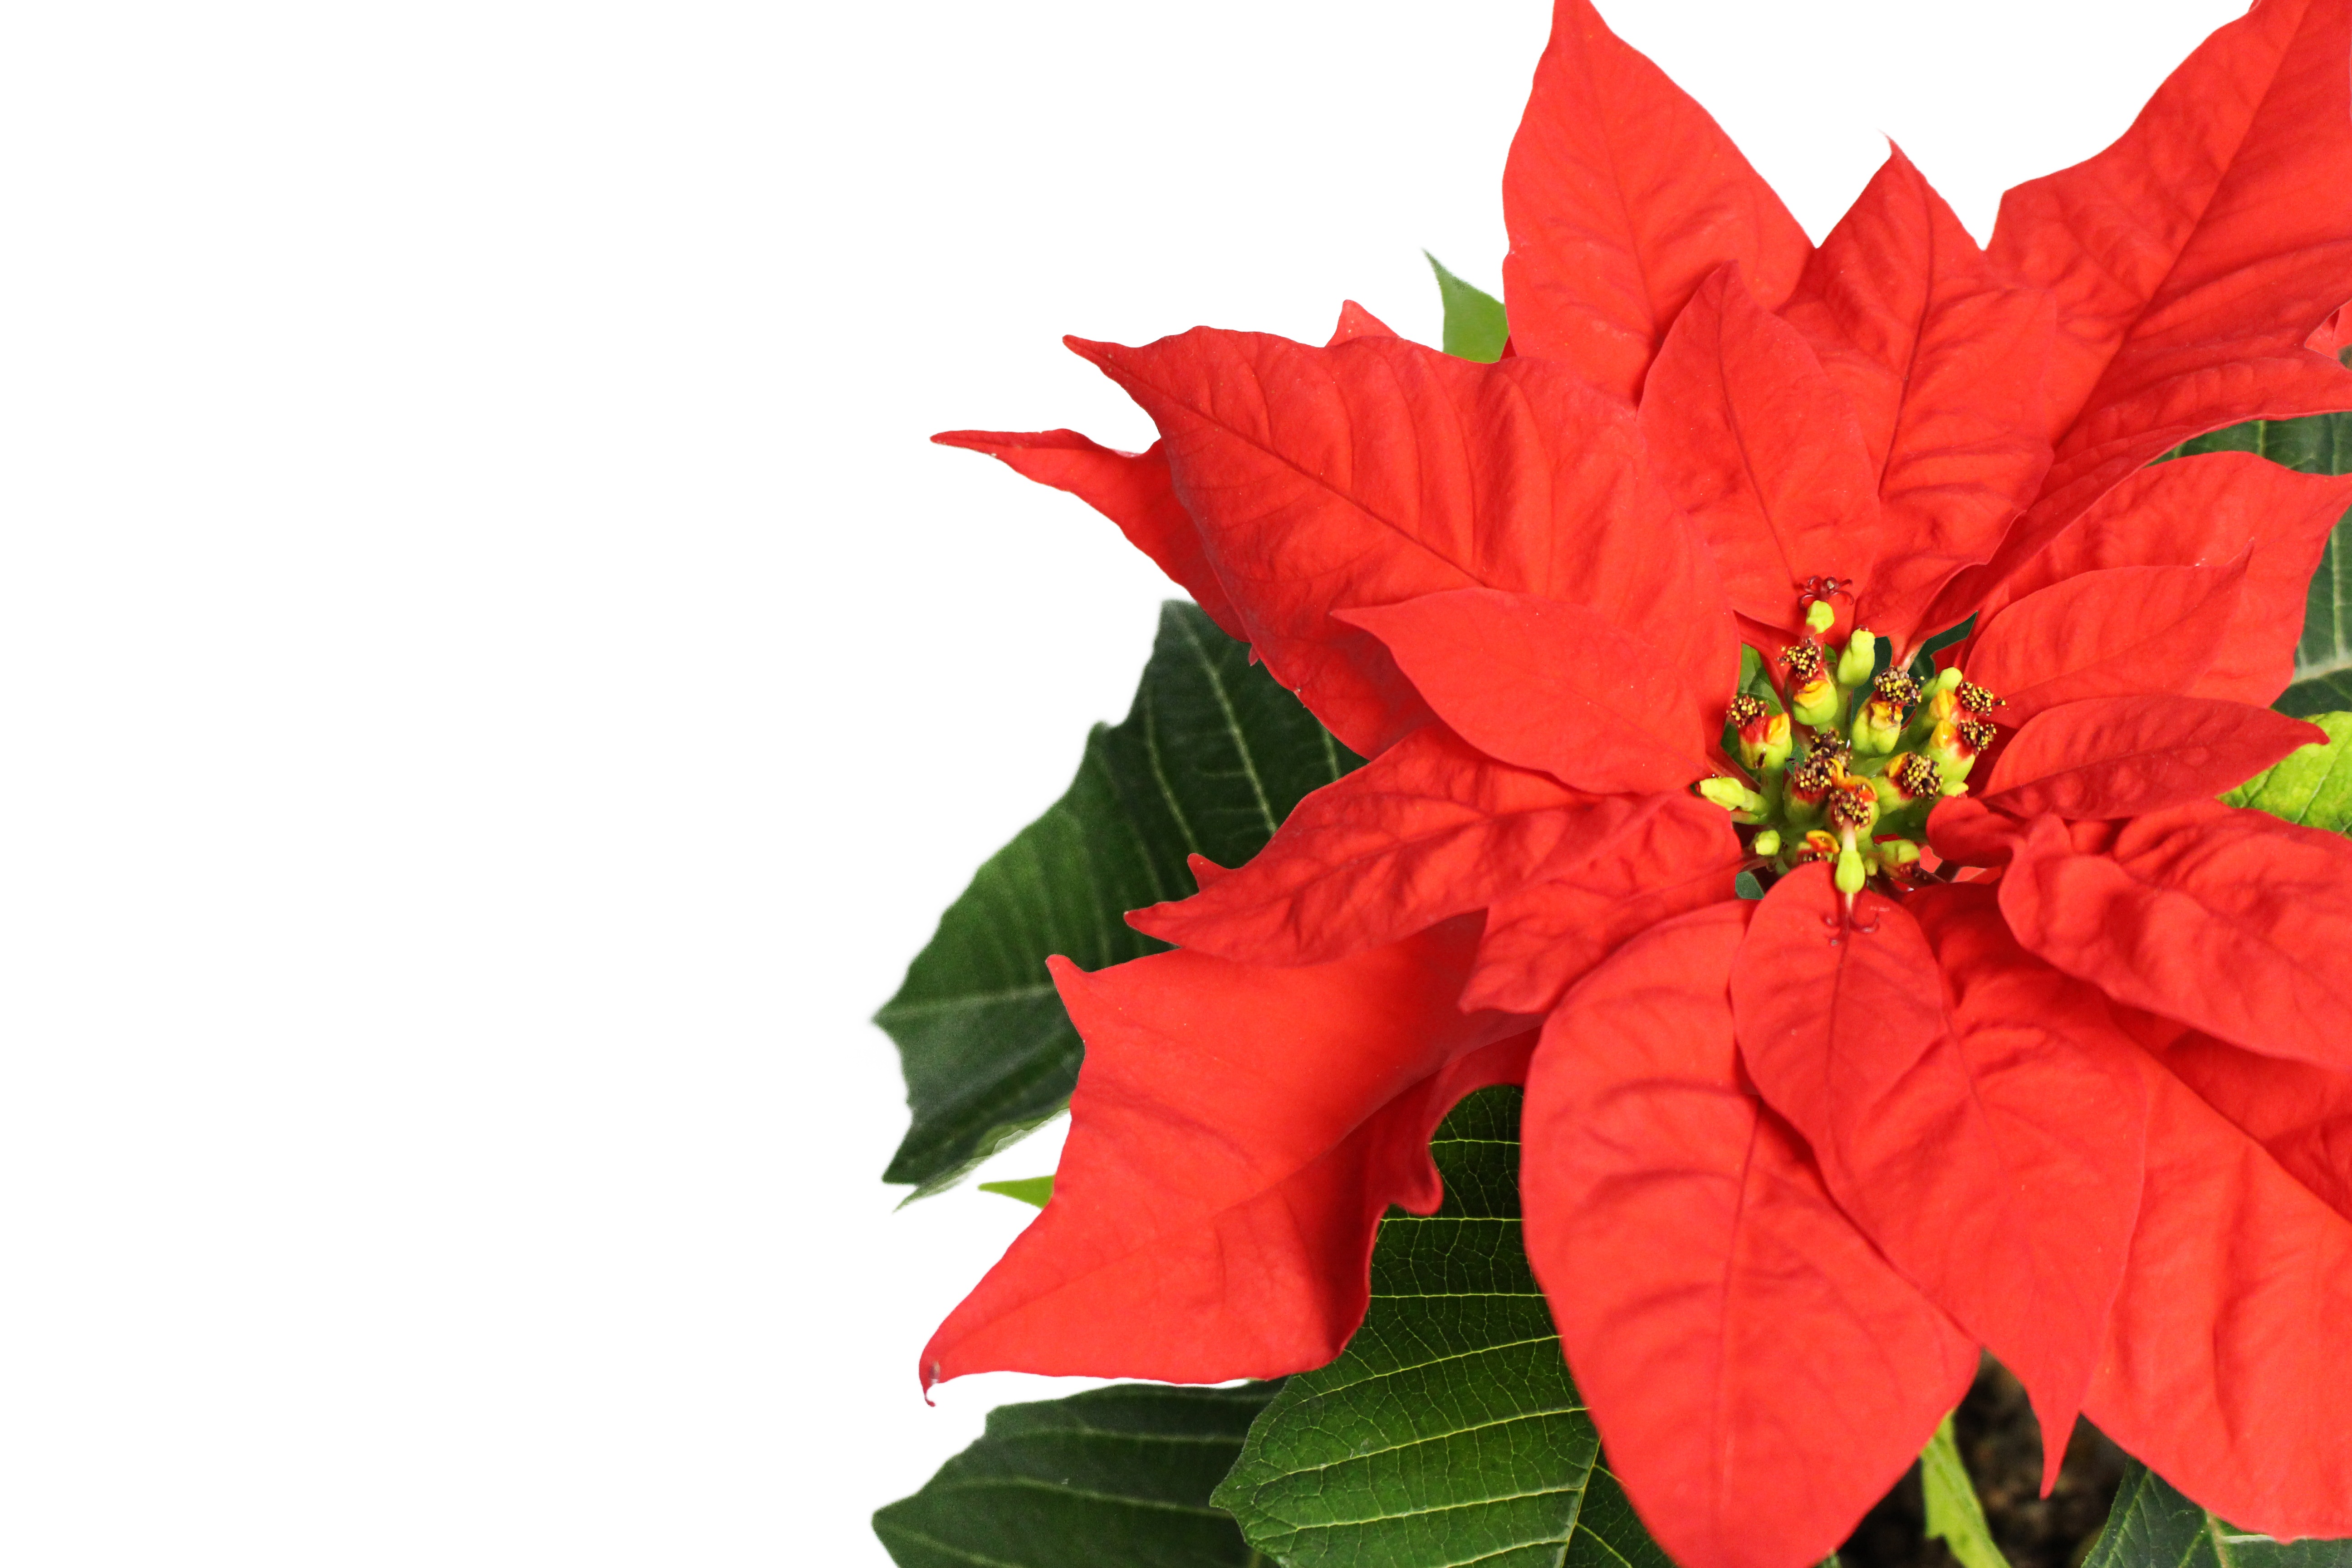
nature, plant, leaf, flower, petal, red, macro, christmas, flowers, poinsettia, flowering, flowering plant, daisy family, flower bouquet, christmas plant, euphorbia pulcherrima, annual plant, land plant, spurge wonderful, subgenus euphorbia poinsettia